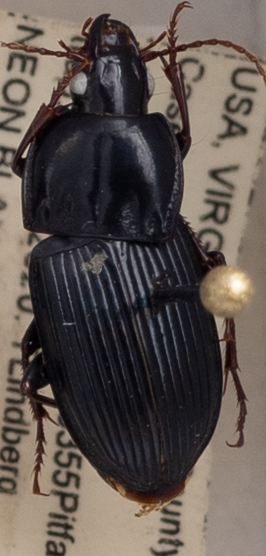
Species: Pterostichus permundus
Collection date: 2020-09-08
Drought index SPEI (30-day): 0.786
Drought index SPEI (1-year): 0.23
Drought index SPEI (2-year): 1.594